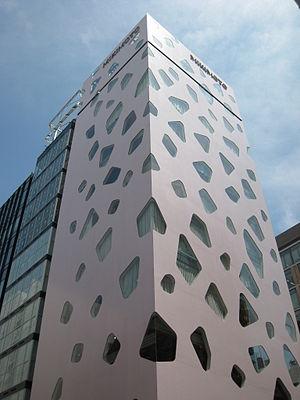
Toyō Itō est un architecte japonais né le 1ᵉʳ juin 1941 à Séoul. Il est connu pour avoir créé l'architecture conceptuelle, dans laquelle il recherche à exprimer simultanément le monde physique et le monde virtuel. Il est un représentant de l'architecture qui fait appel à la notion contemporaine de ville « simulée ».